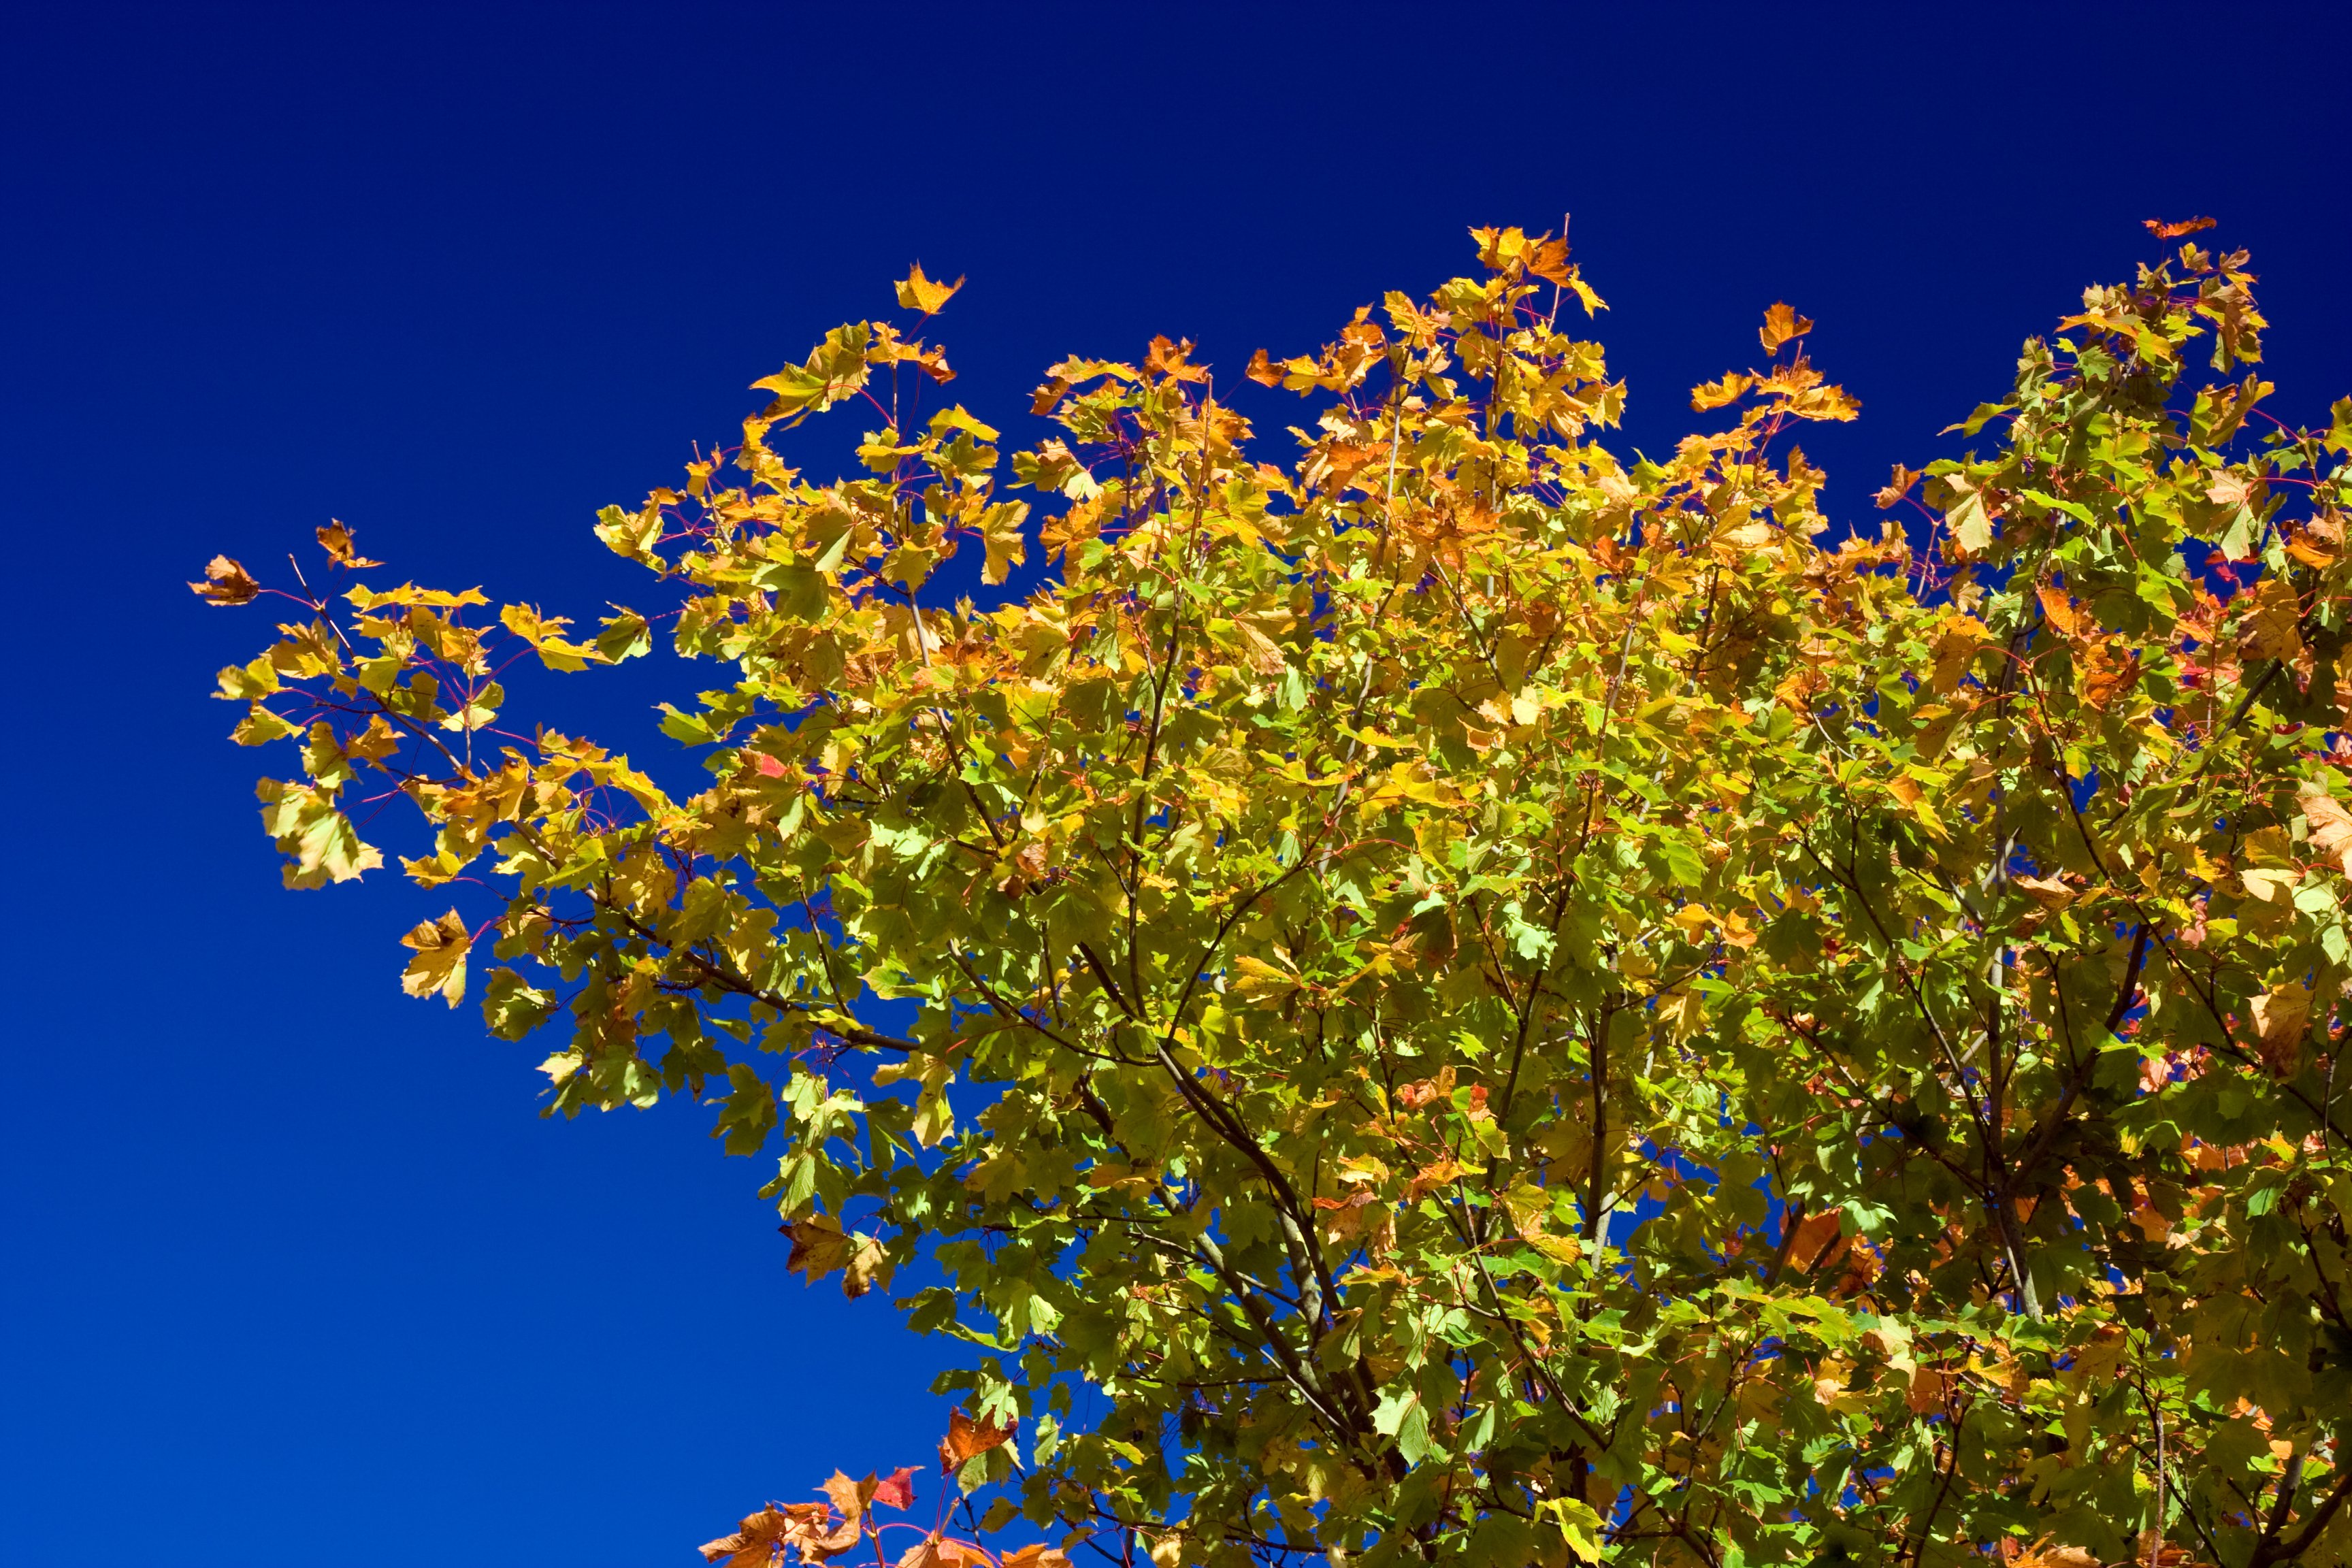
tree, nature, branch, blossom, plant, sky, meadow, sunlight, leaf, fall, flower, autumn, blue, flora, wildflower, leaves, shrub, fall colors, fall foliage, ecosystem, flowering plant, land plant